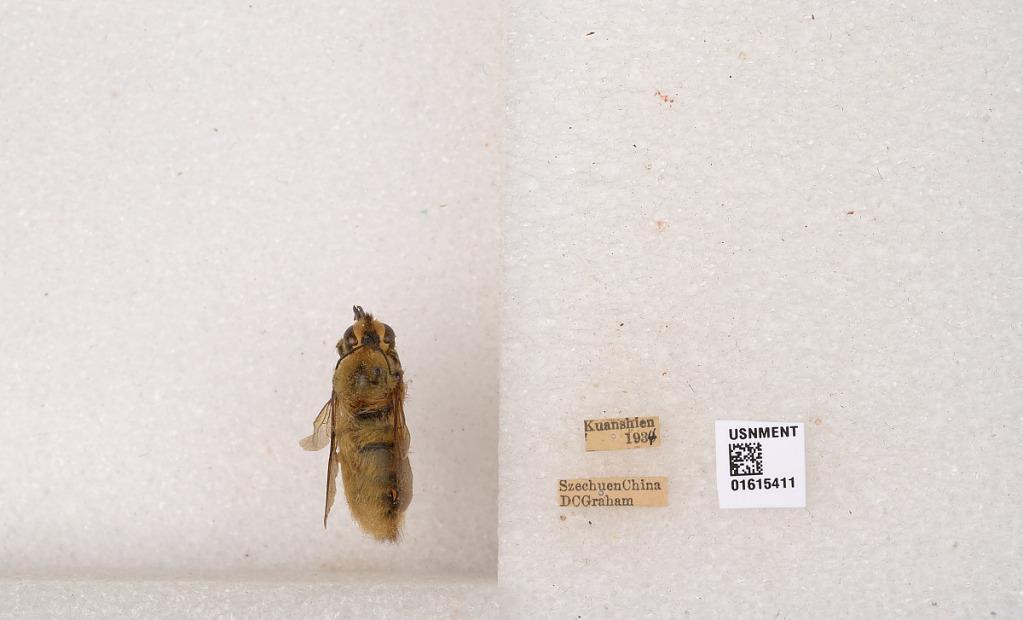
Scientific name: Xylocopa (Bomboixylocopa) rufipes Smith
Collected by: D. Graham
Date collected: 1934-1-1
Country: China
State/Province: Sichuan
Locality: Kuanshien